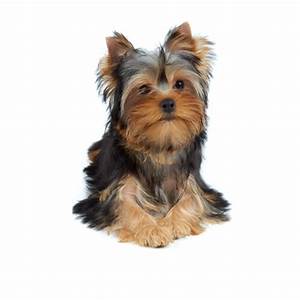
Label: cane